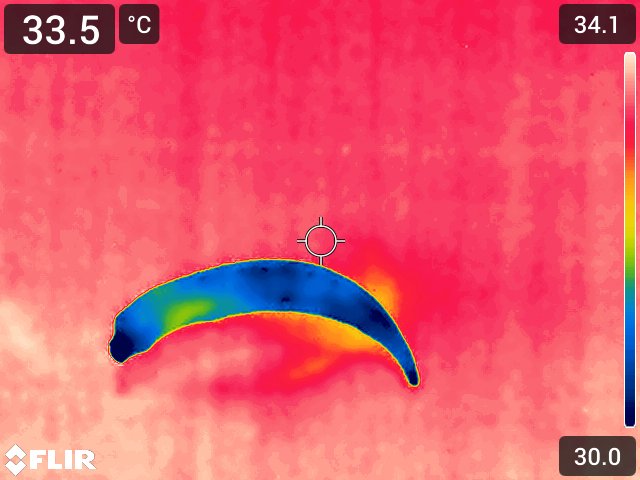
Maturity: adequate_matured